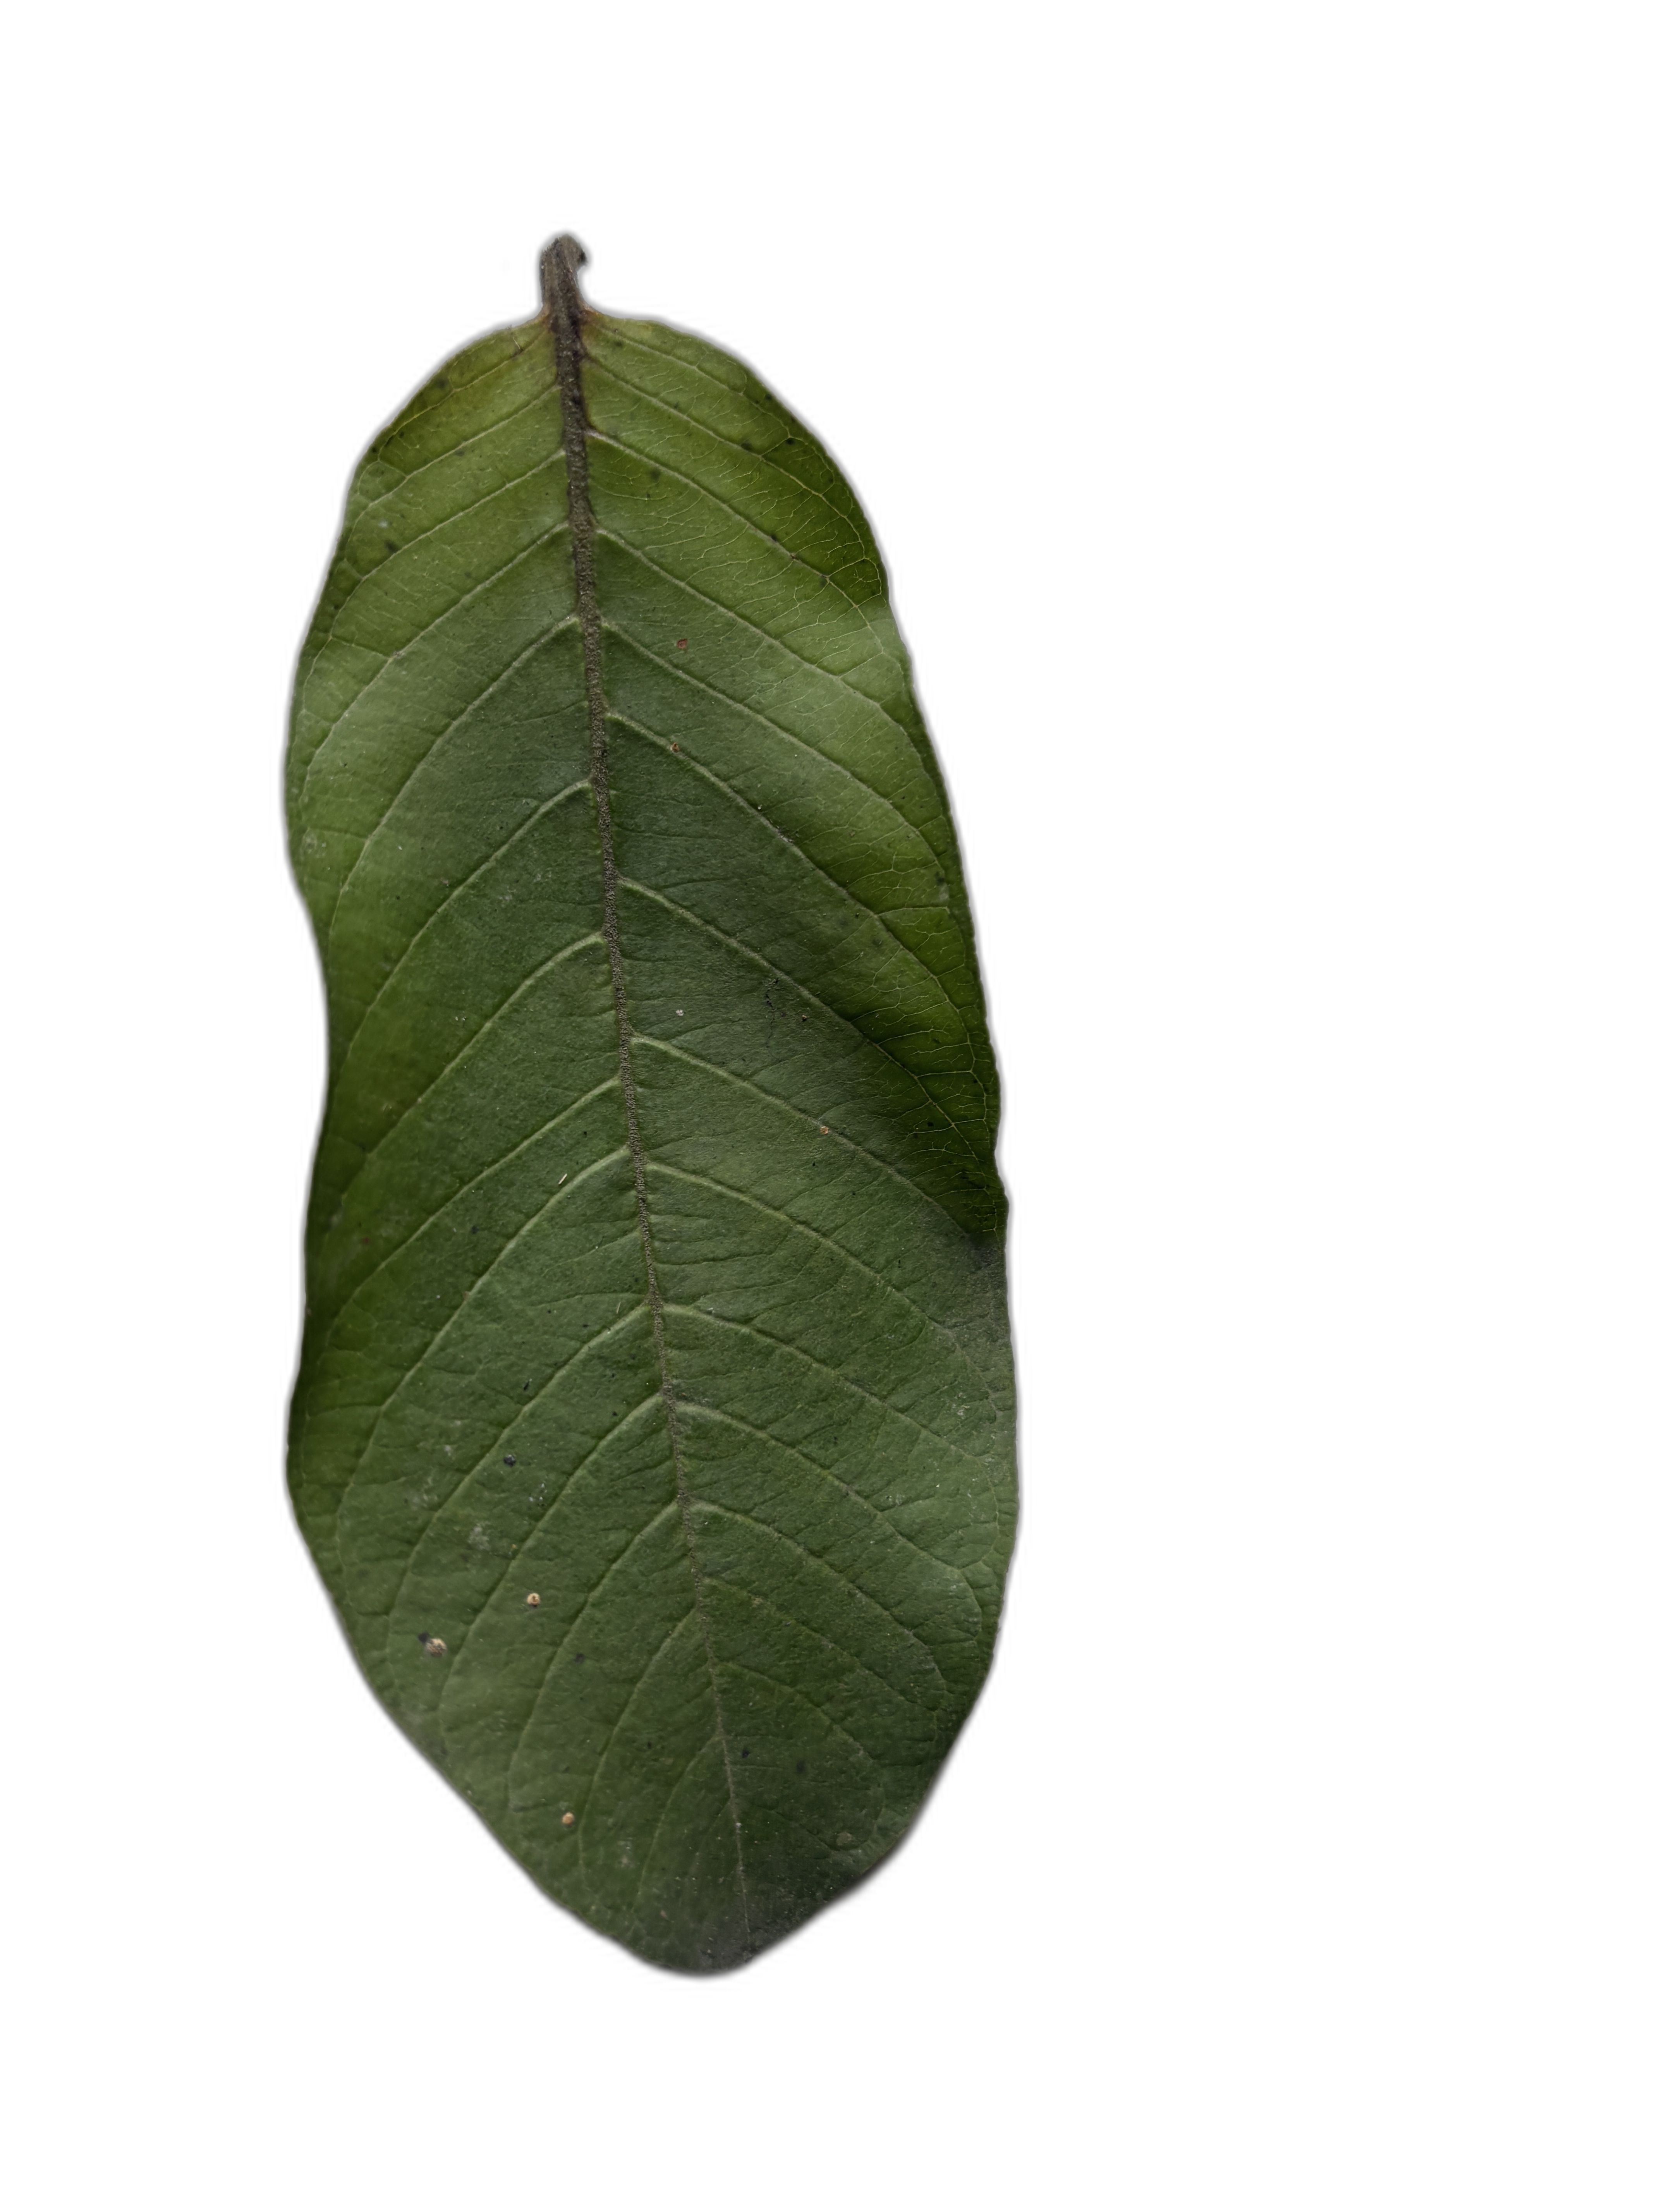
Plant part: leaf
Disease: Healthy